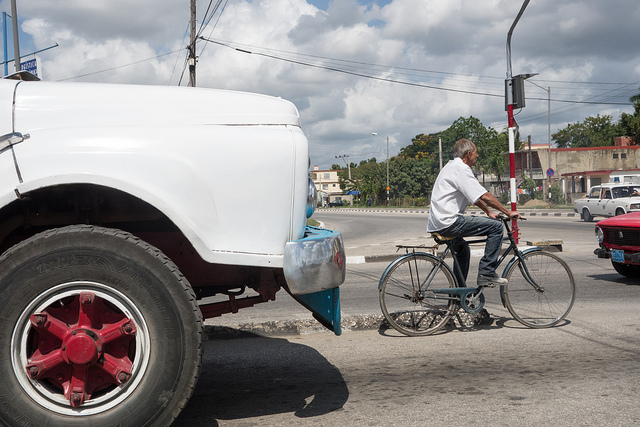
A man ridding a bicycle in front of a truck at the intersection of a small town.